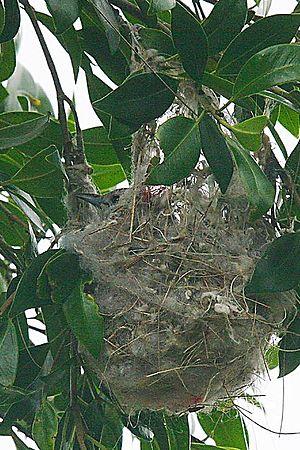
Le Méliphage lancéolé est une espèce de passereaux de la famille des Meliphagidae que l'on rencontre en Australie. C'est un méliphage de taille moyenne, mesurant environ 23 cm de long. Les individus des deux sexes sont d'un brun grisâtre avec une marque brun sombre au centre des plumes, qui donne l'impression qu'il est rayé. Ces rayures sont bien visibles sur la tête et l'arrière de la nuque. On le trouve principalement à l'intérieur des terres dans l'Est de l'Australie où il vit dans les forêts peu denses et sèches, mais il se trouve aussi dans les forêts marécageuses de la côte sud-est du Queensland et du centre de la Nouvelle-Galles du Sud.